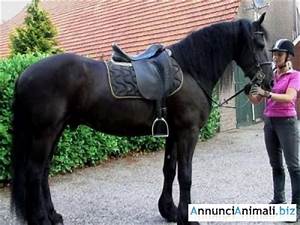
Label: cavallo